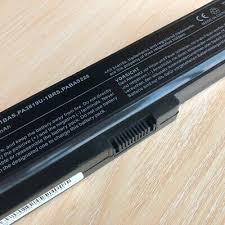
Waste category: battery